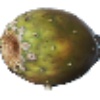
Label: cactus_fruit